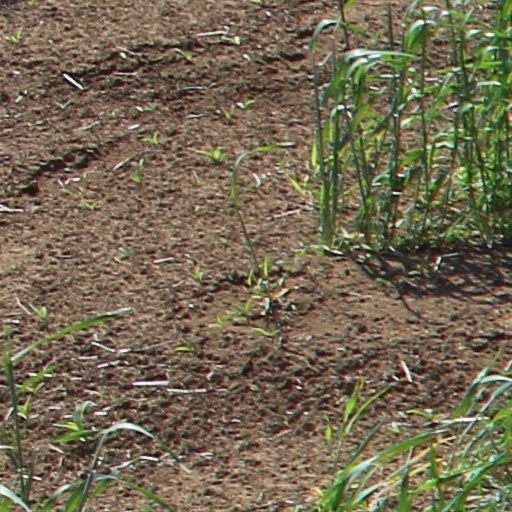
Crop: wheat